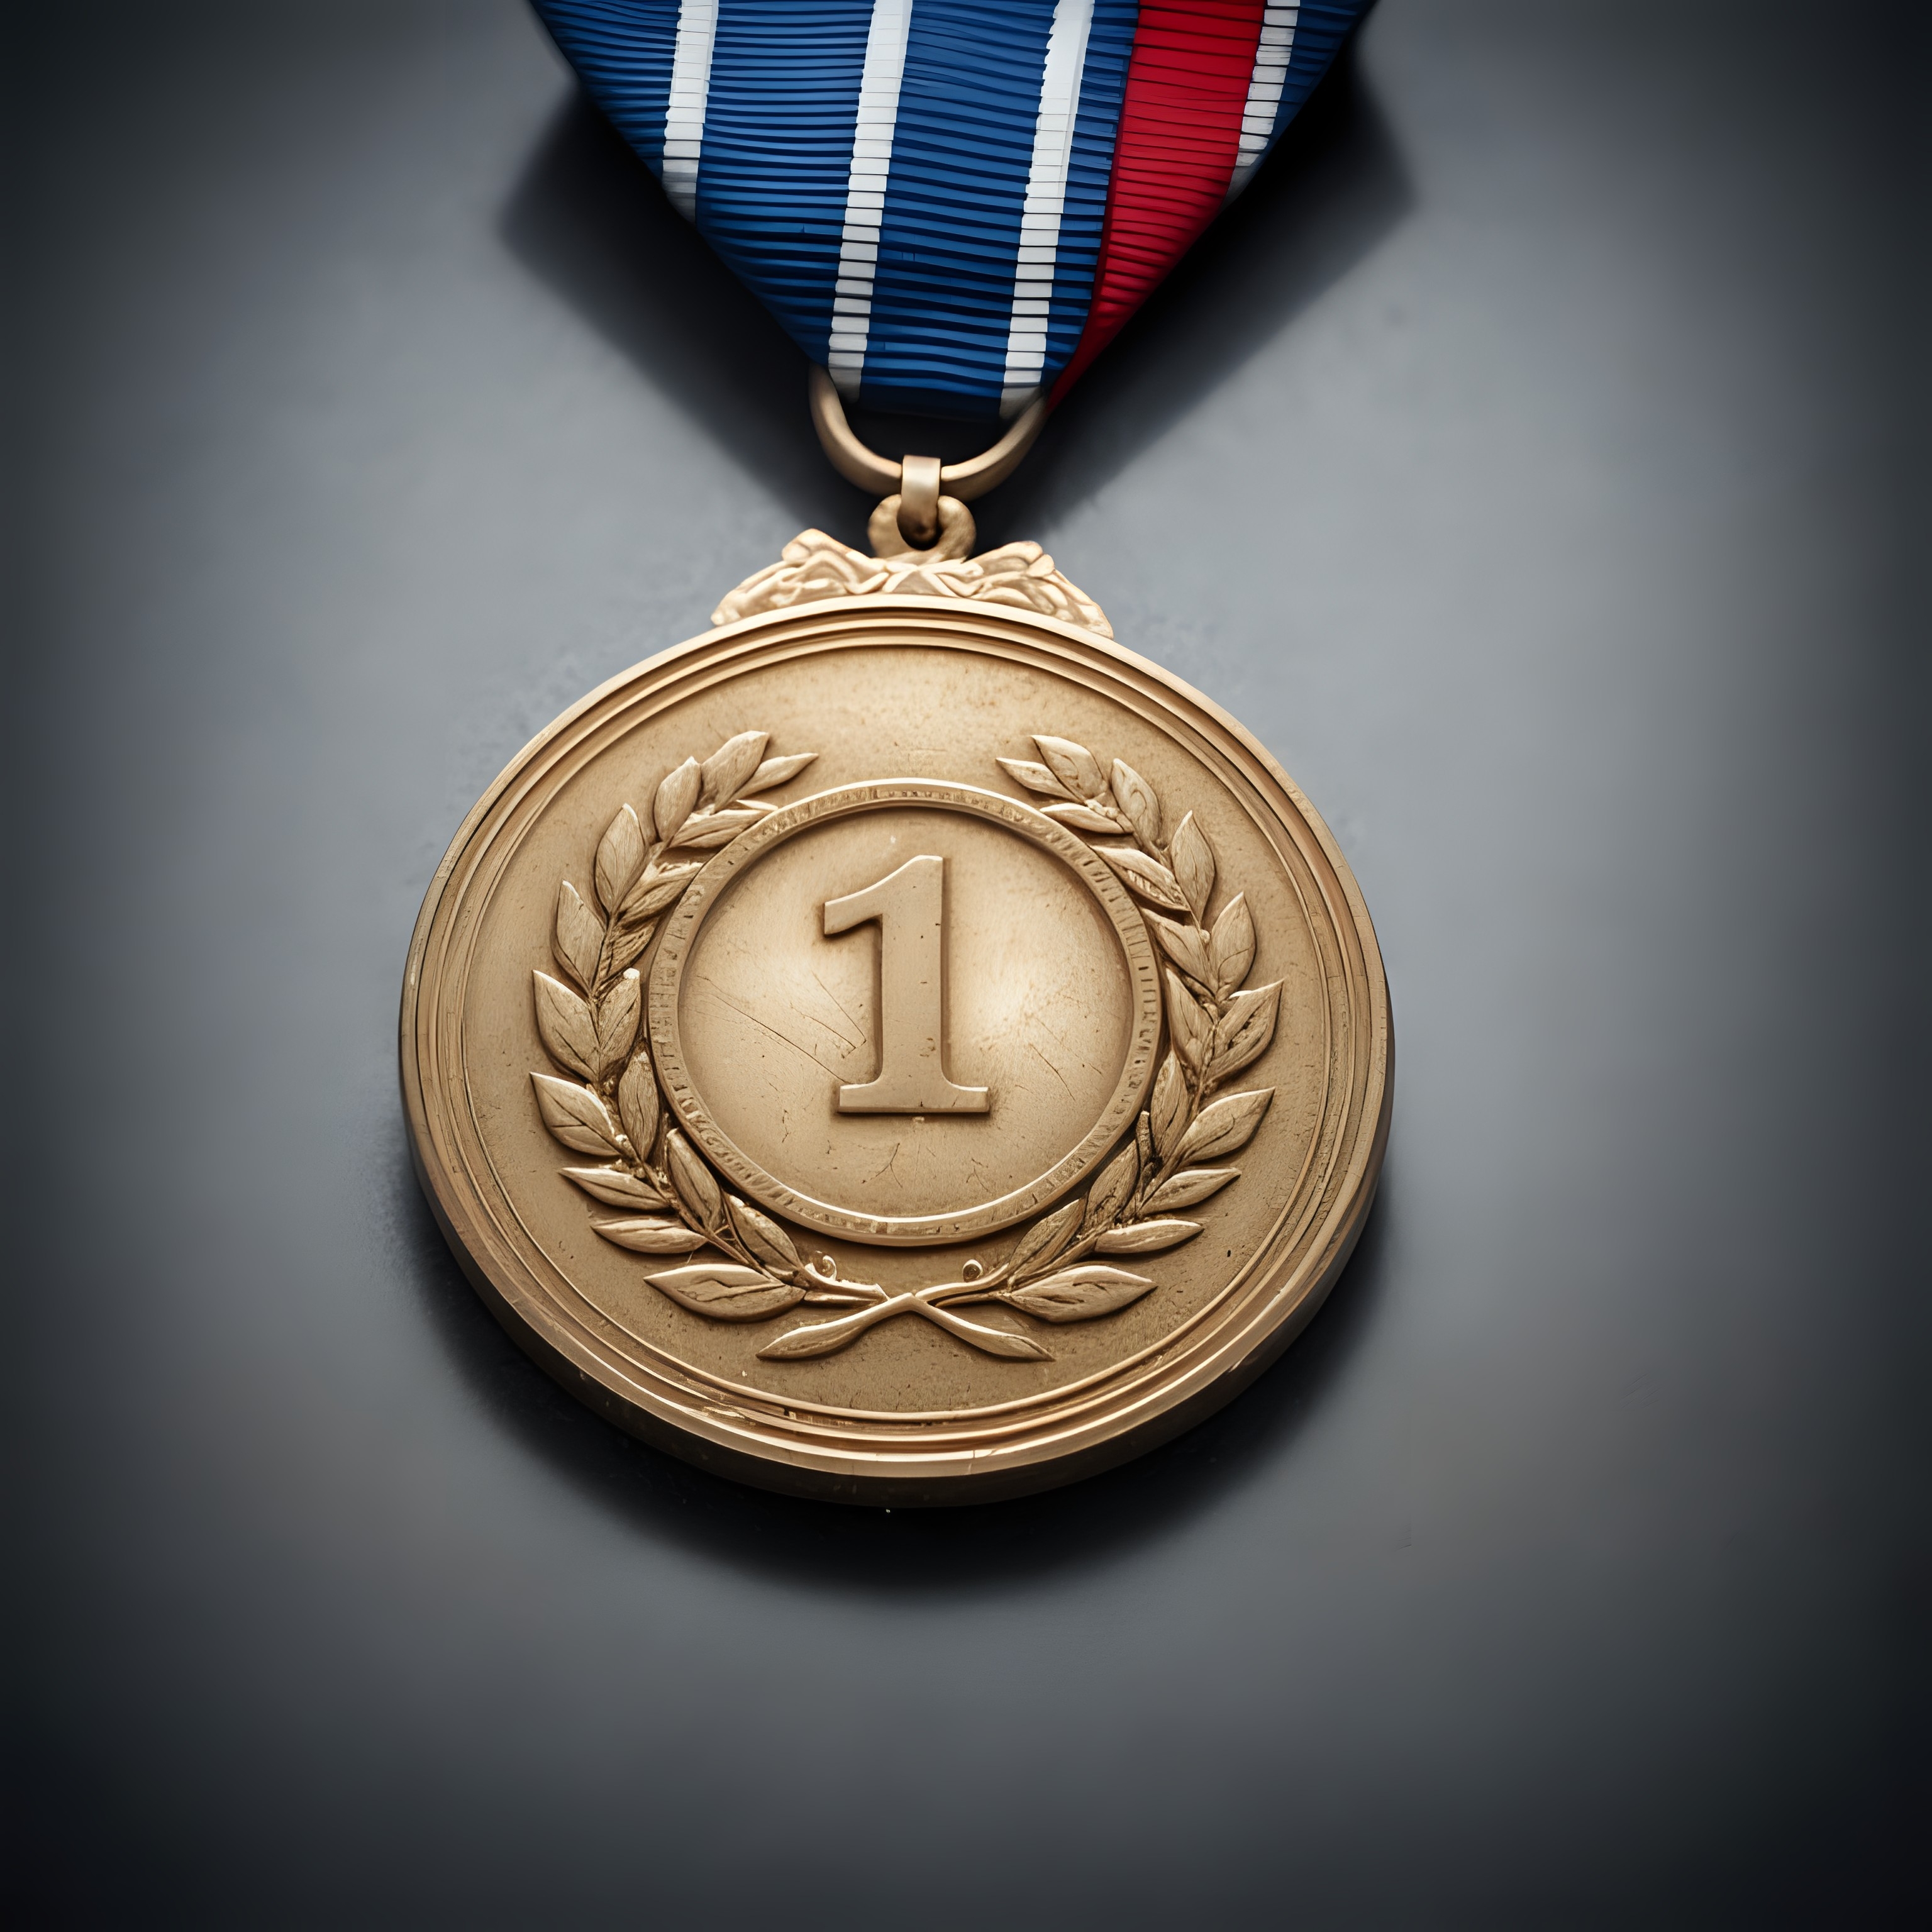
medal, award, reward, winner, first, badge, gold, success, competition, prize, ribbon, victory, achievement, win, discipline, font, jewellery, symbol, electric blue, emblem, fashion accessory, metal, circle, necklace, bronze medal